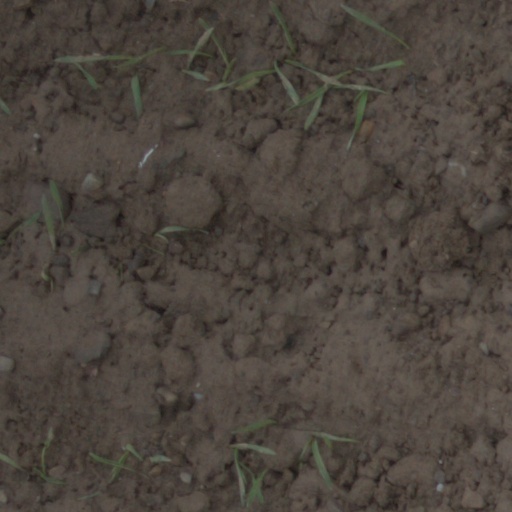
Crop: wheat